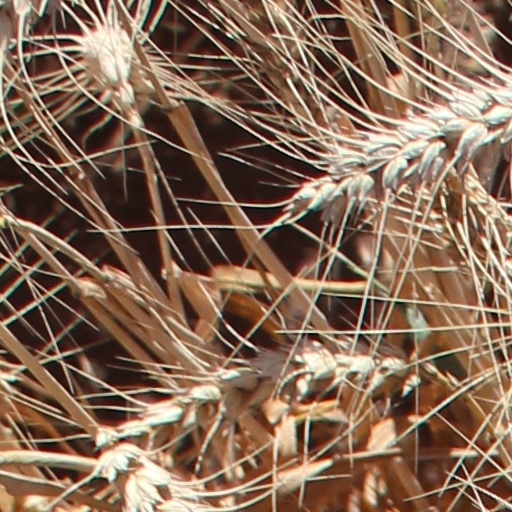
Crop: wheat